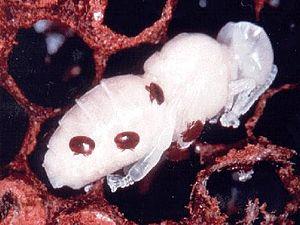
Varroa destructor est une espèce d'acariens parasites de l'abeille adulte ainsi que des larves et des nymphes. Il est originaire de l'Asie du Sud-Est, où il vit aux dépens de l'abeille asiatique Apis cerana qui résiste à ses attaques, contrairement à l'abeille domestique européenne Apis mellifera. Ce parasite provoque des pertes économiques importantes en apiculture et il est une des causes de la diminution du nombre d'abeilles. Ayant colonisé quasiment toutes les zones où Apis mellifera est présente, la varroose est désormais un problème d'ordre mondial.